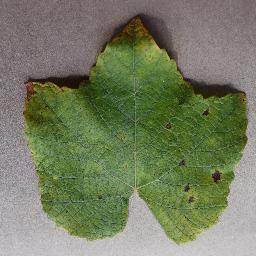
Label: Grape___Leaf_blight_(Isariopsis_Leaf_Spot)